William L. Sibert

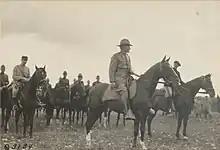
Sibert and a French general reviewing American troops in France, 1917.

When the United States entered World War I in April 1917, Sibert was promoted to temporary major general and assigned to command the 1st Division. He led the unit during its initial organization and training, and was in command when the division arrived in France, where it underwent additional training by experienced French and British forces. In late 1917, General John J. Pershing, commander-in-chief of the American Expeditionary Forces, inspected the 1st Division. Unimpressed by what he observed, Pershing began to berate Sibert in front of his staff, including the assistant chief of staff for operations, George C. Marshall. Sibert took Pershing's criticism in silence, but when Pershing turned his attention to the division chief of staff, Marshall angrily interceded to inform Pershing of logistical and administrative difficulties of which Pershing was unaware. Marshall also informed Pershing that the AEF staff had not been very helpful in dealing with the problems. Sibert and his staff were concerned that Marshall's willingness to confront Pershing had probably cost him his career. Instead, Pershing began to seek out Marshall and ask for his advice whenever he visited the 1st Division. In January 1918, the 1st Division prepared to deploy into the line at Ansauville, and Sibert was succeeded by Robert Lee Bullard.